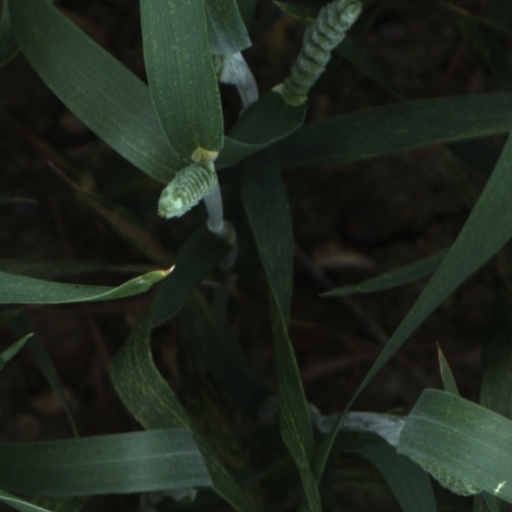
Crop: wheat